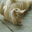
Label: cat